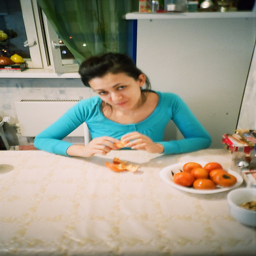
A girl sitting at a table peeling an orange
A woman sitting at a table with a bowl of tomatoes
a person sitting at a table with a bowl of tomatoes
A young woman is peeling an orange at the table.
A woman sitting at a table with a bowl of oranges.